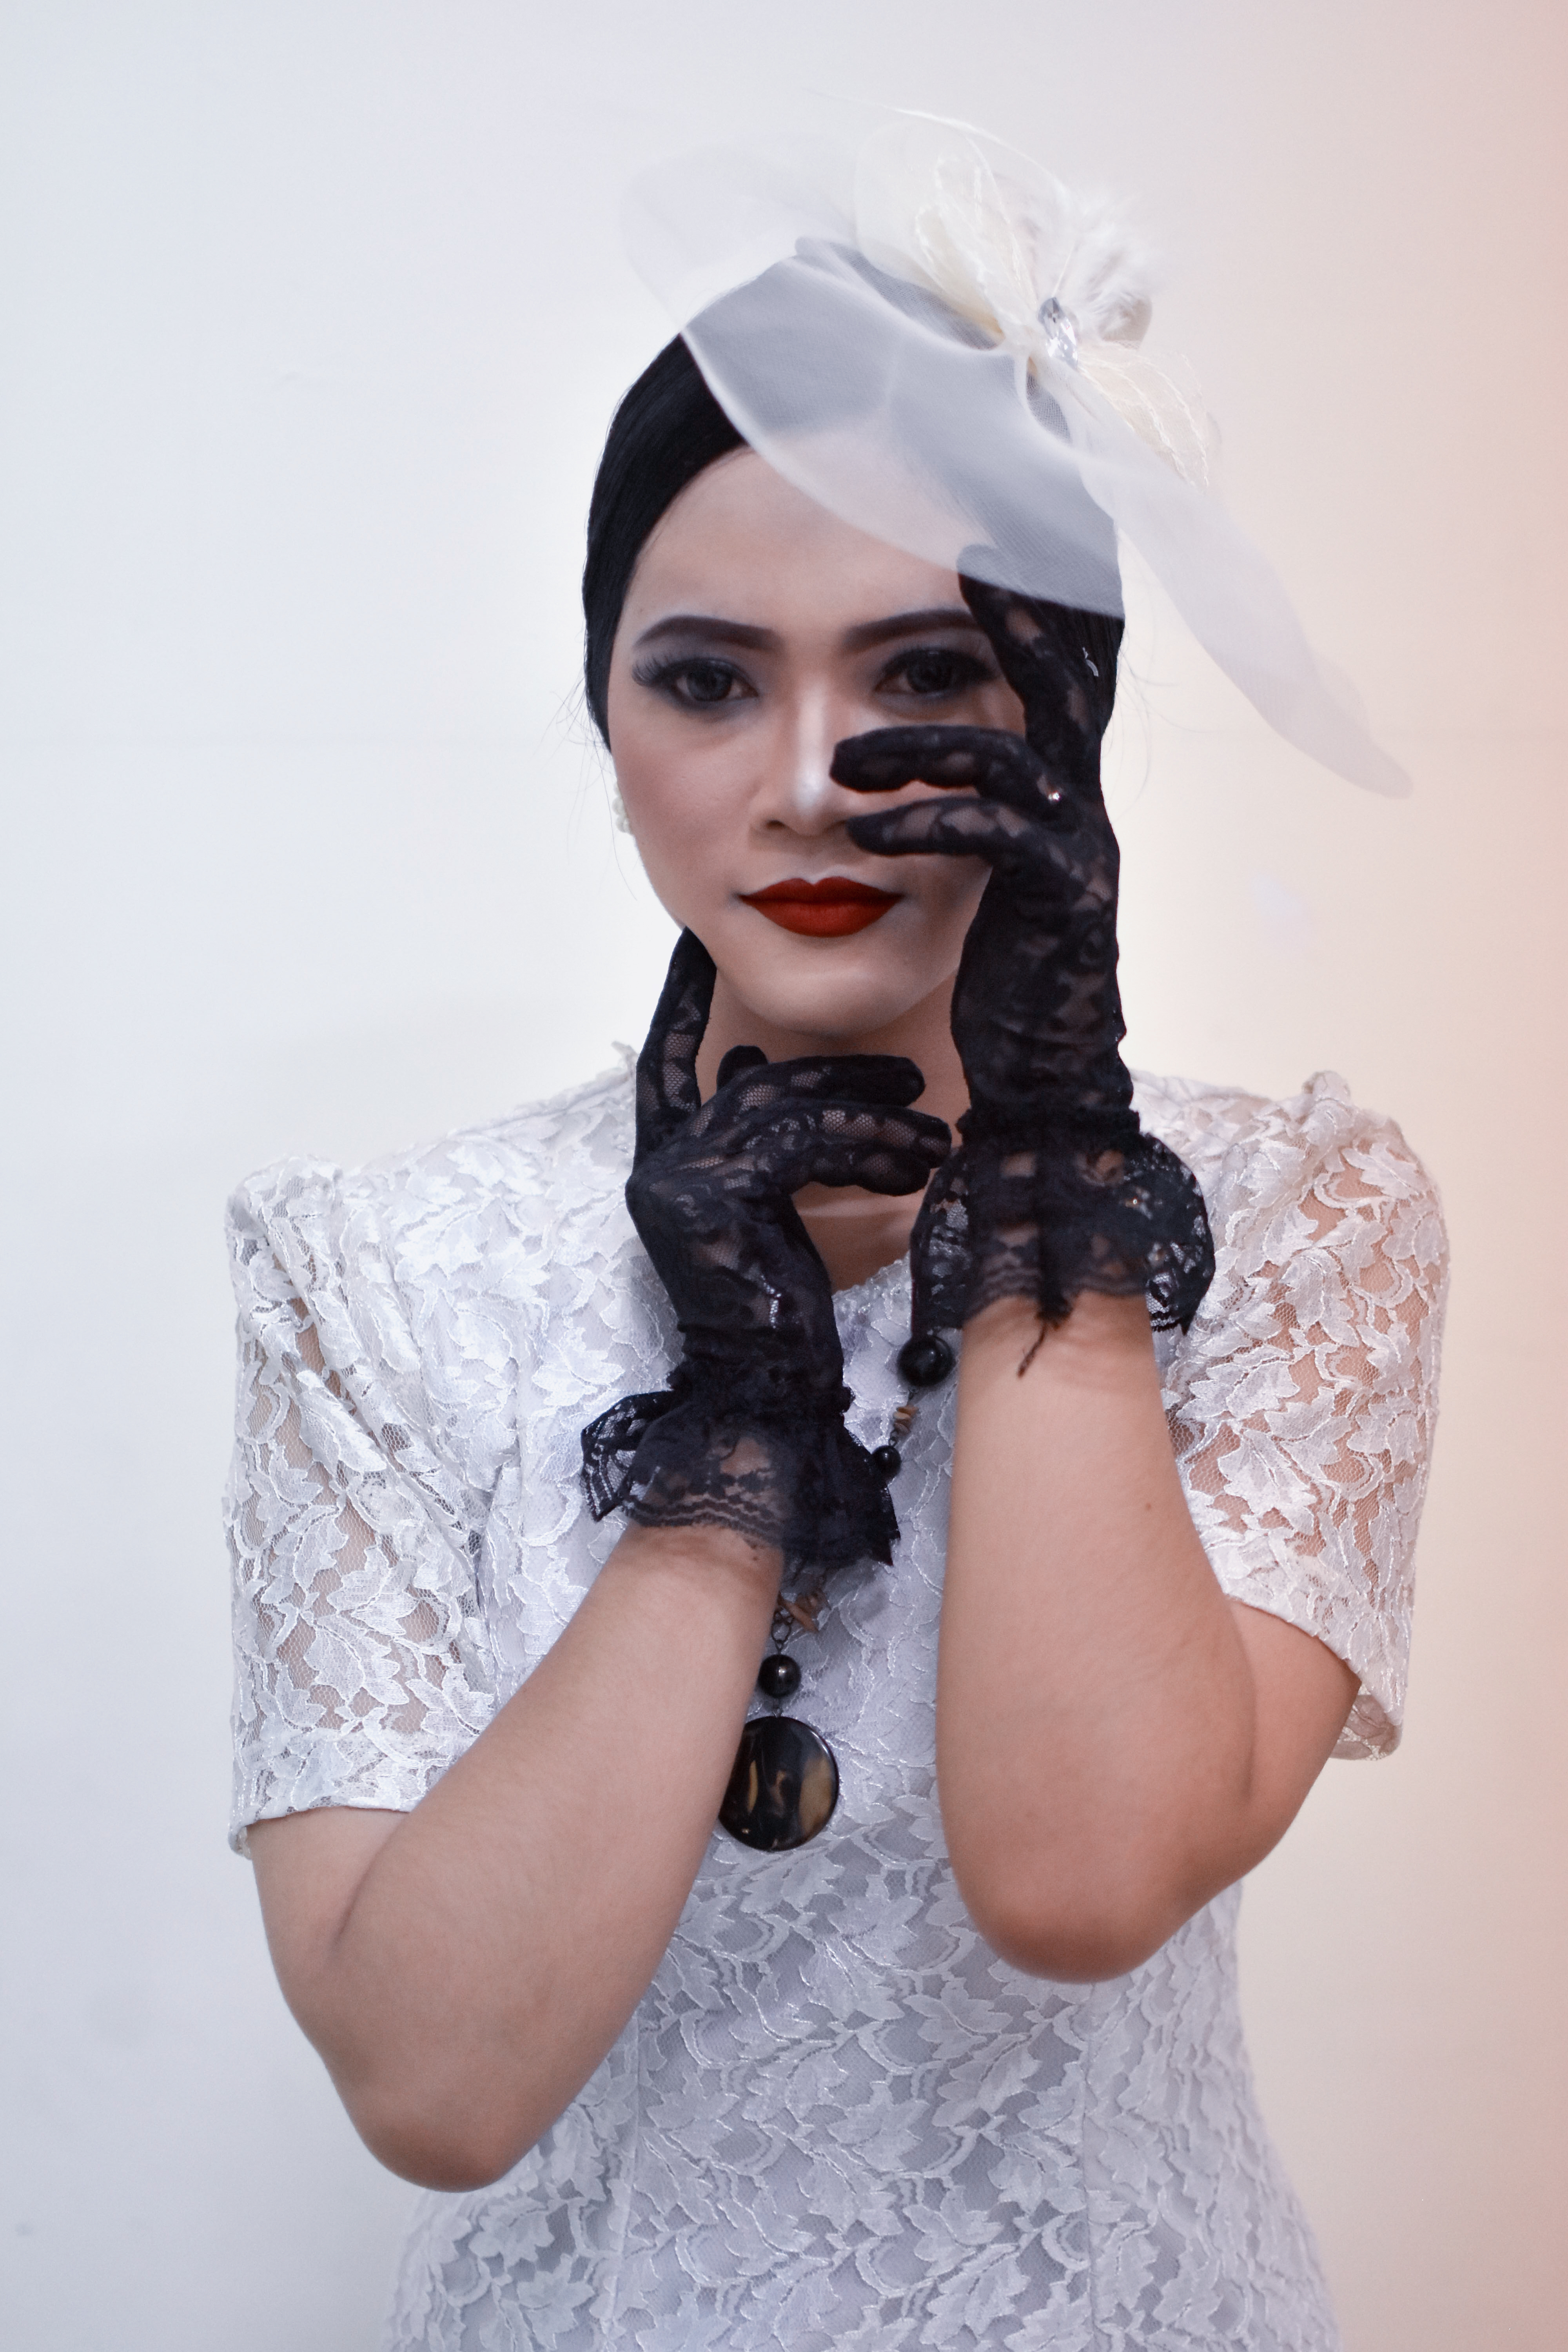
beauty, human hair color, headgear, fashion accessory, hair accessory, model, girl, fashion, headpiece, textile, neck, costume, photo shoot, scarf